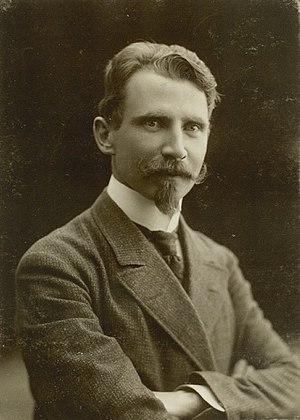
Portrait photographique du journaliste et explorateur arctique danois Ludvig Mylius-Erichsen (1872-1907).